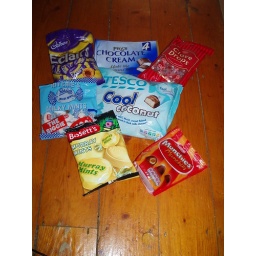
The yellow ones are really yummy, the Ecalirs are reeeally good but the hard candy in the red bag tastes like gingerbread.